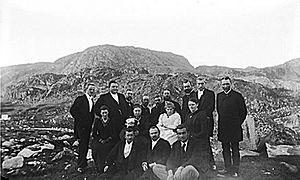
Gustav Frederik Holm est un officier de marine et explorateur arctique danois. Né le 6 août 1849 à Copenhague, il y est décédé le 13 mars 1940.